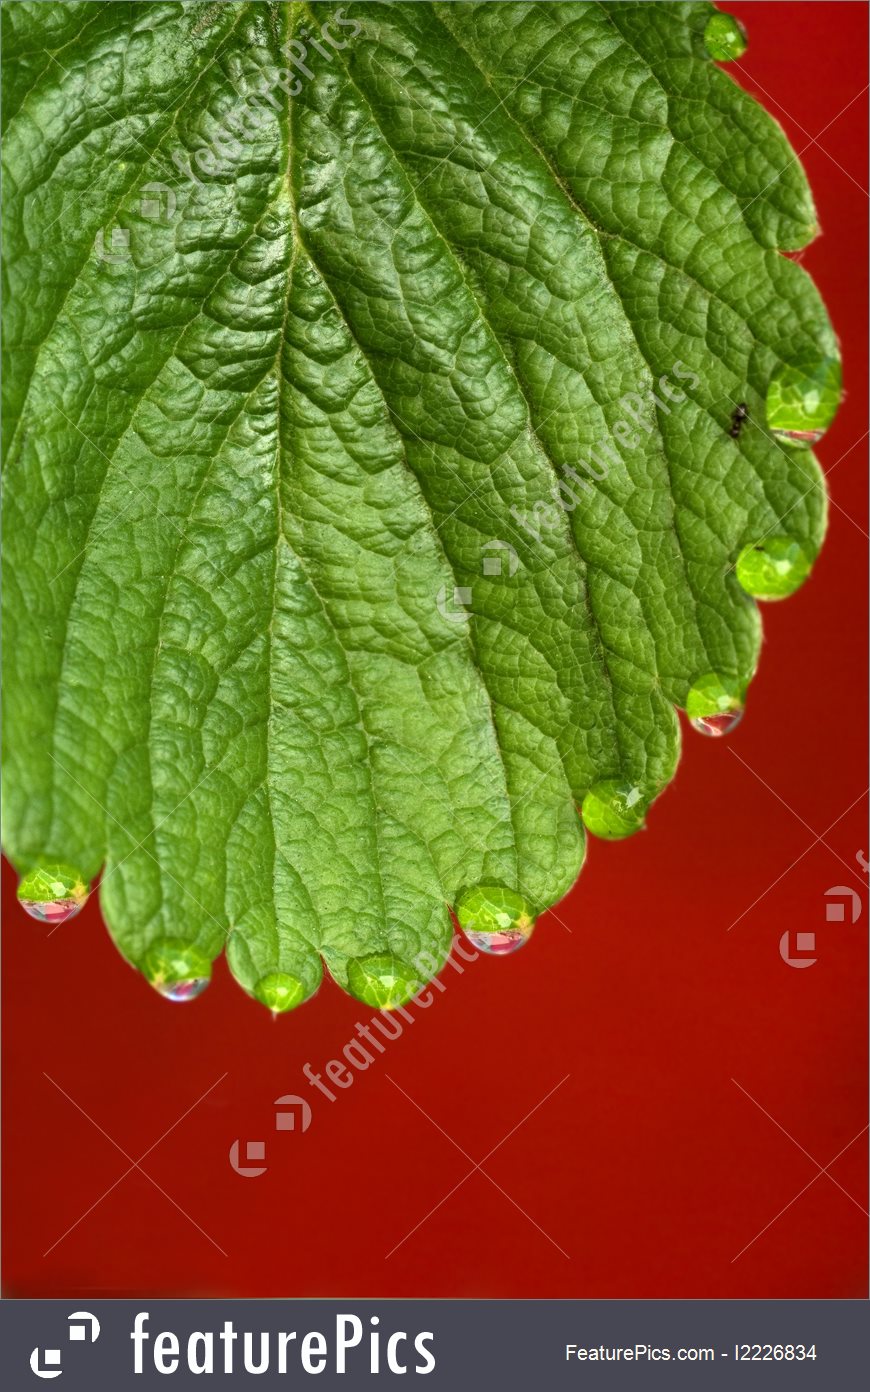
Labels: Strawberry leaf